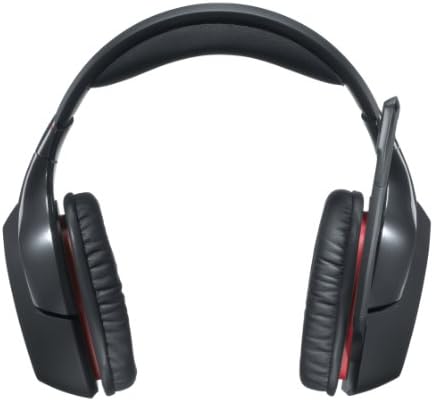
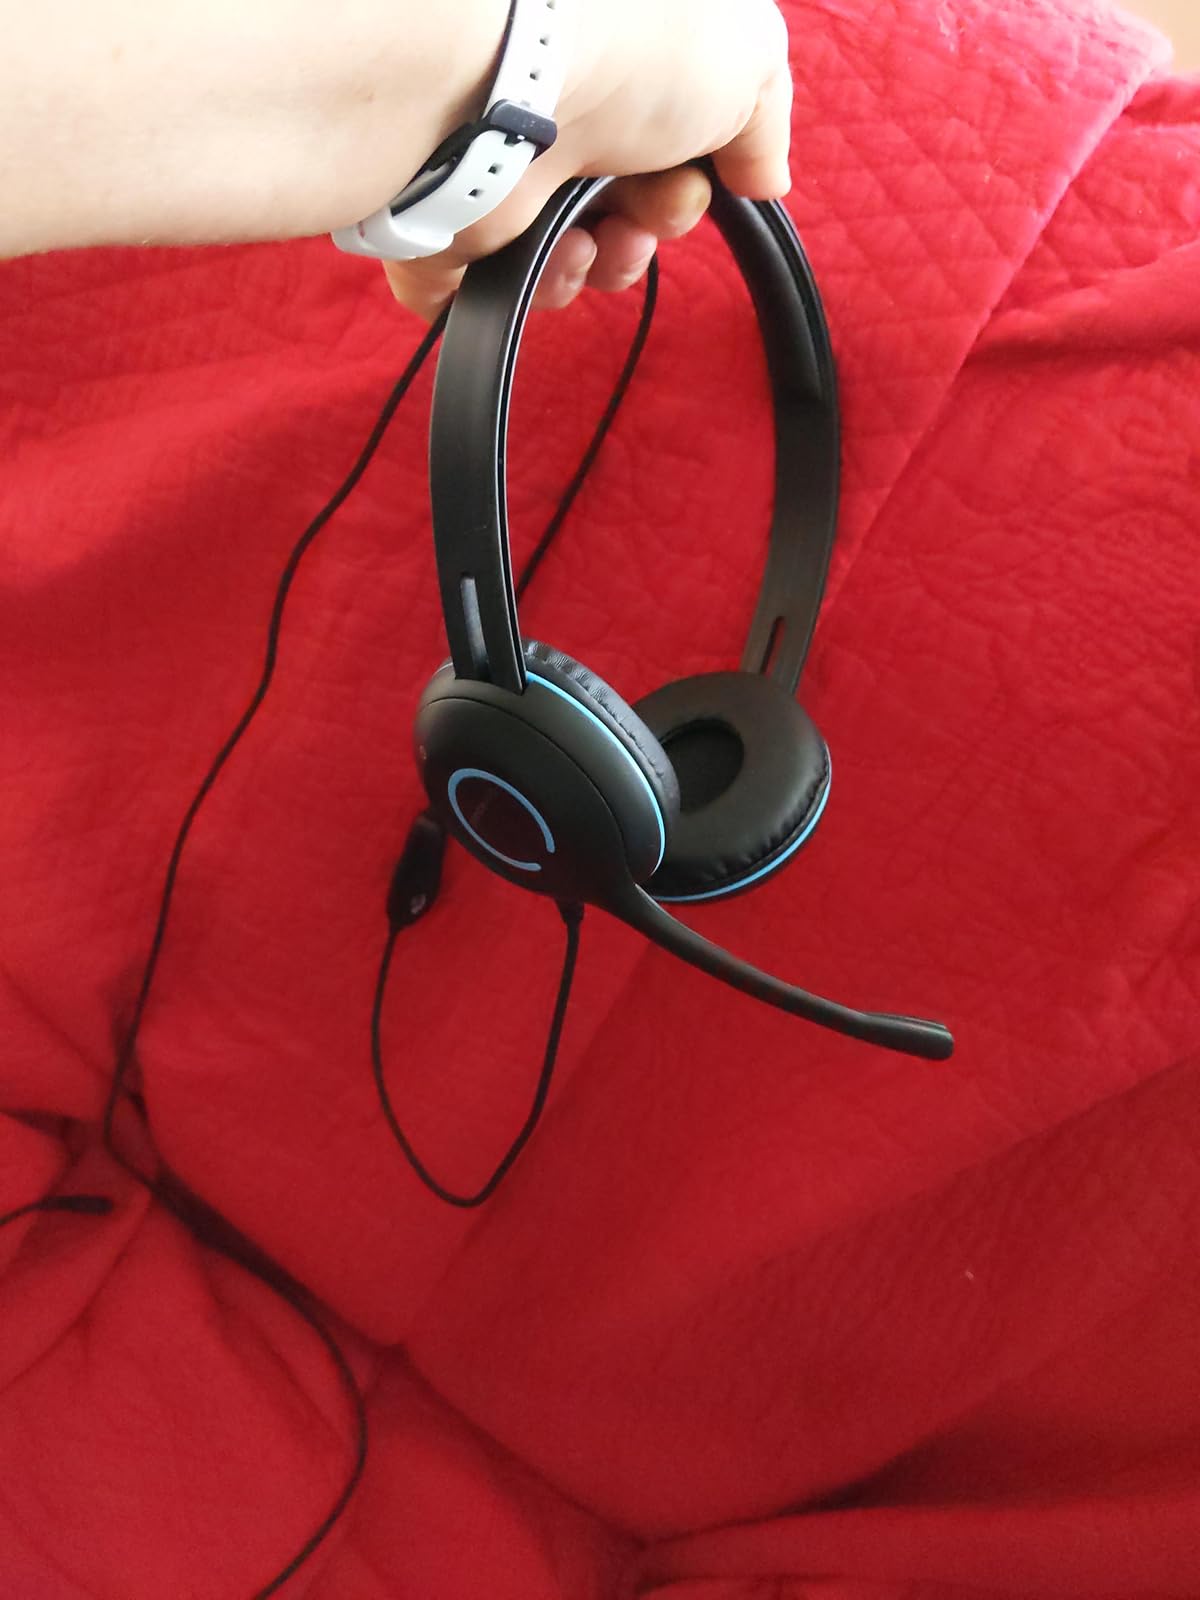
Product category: headphones
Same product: no